Chittagong Ship Breaking Yard

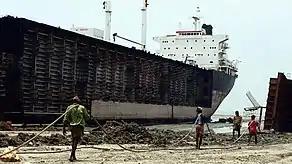
Workers at Chittagong ship breaking yard. The safety standards are notably low: no boots and hard hats are worn.

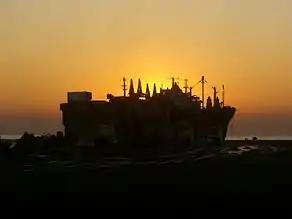
Sunset at a ship breaking yard in Chittagong

In 1960, after a severe cyclone, the Greek ship "M D Alpine" was stranded on the shores of Sitakunda, Chittagong. It could not be re-floated and so remained there for several years. In 1965, Chittagong Steel House bought the ship and had it scrapped. It took years to scrap the vessel, but the work gave birth to the industry in Bangladesh.